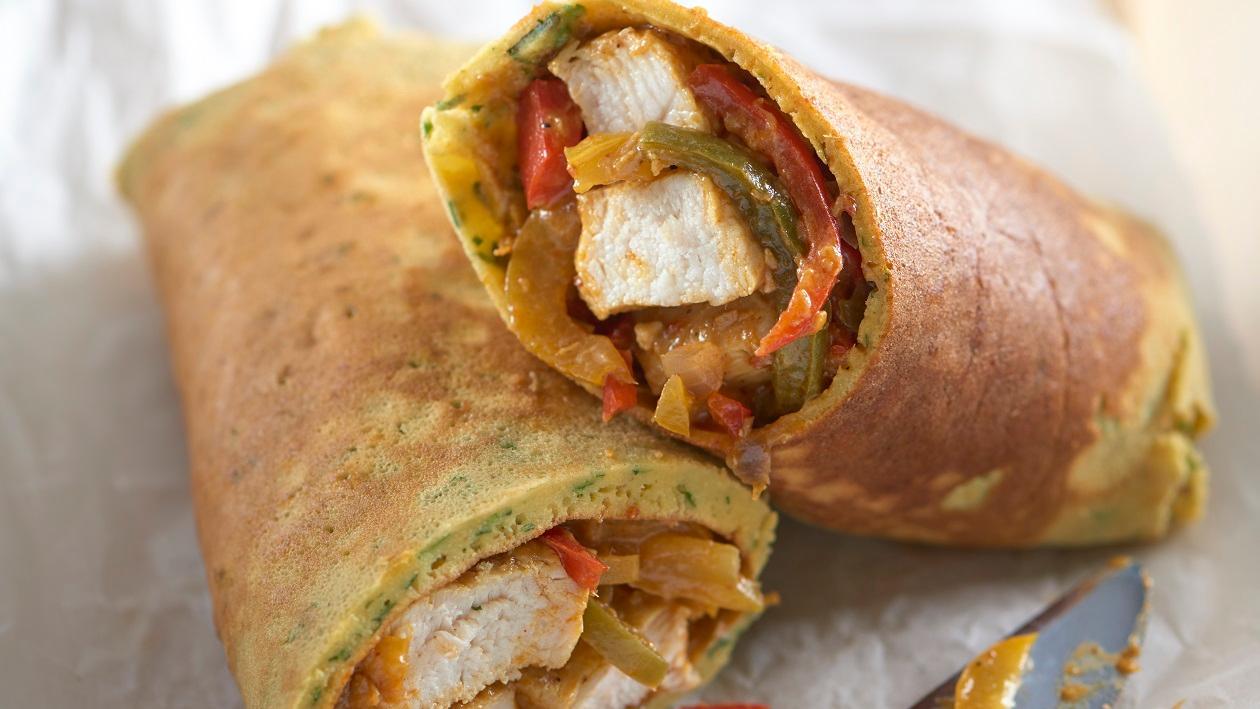
Dish: chapati